Single Resolution Mechanism

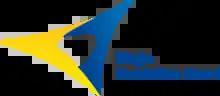
Single Resolution Board logo until 2023

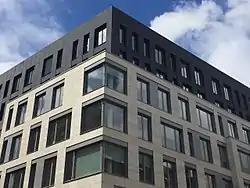
Single Resolution Board Headquarters by 2018 in 22 Treurenberg, Brussels

The SRM allows for troubled banks operating under the SSM (as well as other cross border groups) to be restructured with a variety of tools including bailout funds from the centralized SRF, valued at at least 1% of covered deposits of all credit institutions authorised in all the participating member states (estimated to be around 55 billion euros), which would be filled with contributions by participating banks during an eight-year establishment phase. This would help to alleviate the impact of failing banks on the sovereign debt of individual states. The SRM also handles the winding down of non-viable banks. The Single Resolution Board is directly responsible for the resolution of significant banks under ECB supervision, as well as other cross border groups, while national authorities will take the lead in smaller banks.